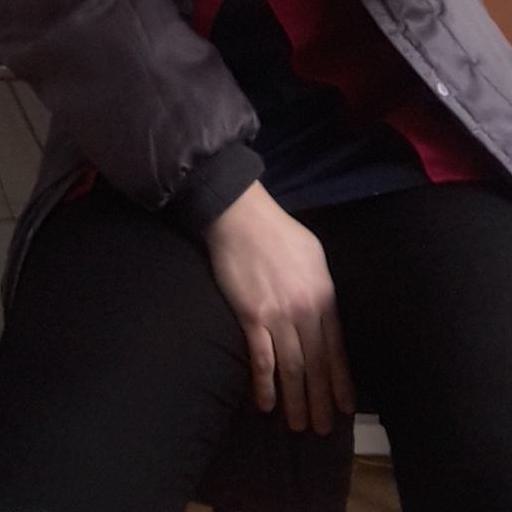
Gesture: no_gesture